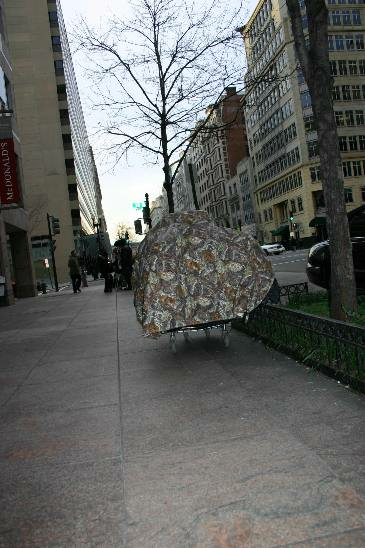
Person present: No